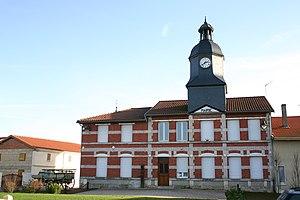
La Mairie de Possesse (Marne)